Dani Olmo

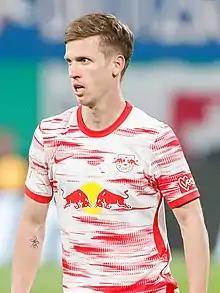
Olmo playing for RB Leipzig in 2022

Daniel Olmo Carvajal (born 7 May 1998) is a Spanish professional footballer who plays as an attacking midfielder or left winger for La Liga club Barcelona and the Spain national team.